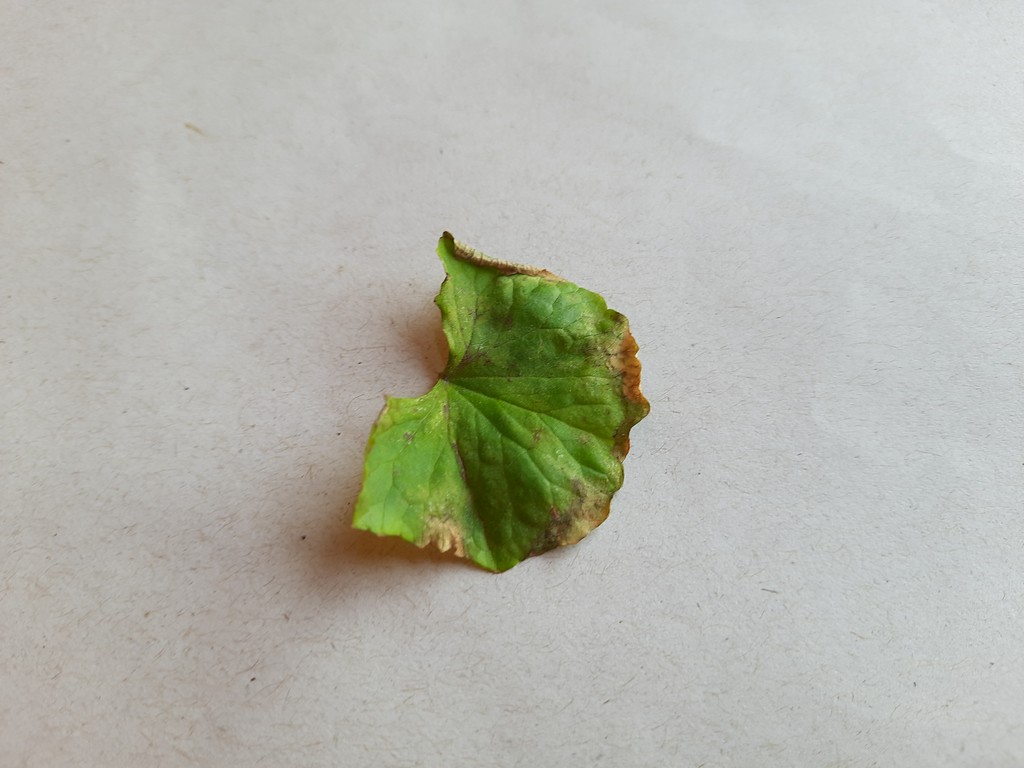
Label: Unhealthy